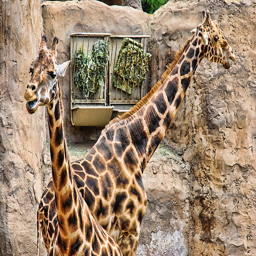
Two giraffes are walking around an enclosed area.
A couple of giraffe standing next to a stone wall.
Two giraffes stranding in front of two feeders attached to a rock wall.
Two giraffes  against a feeding station in a stone-like enclosure.
A pair of giraffes standing in a pen at a zoo.